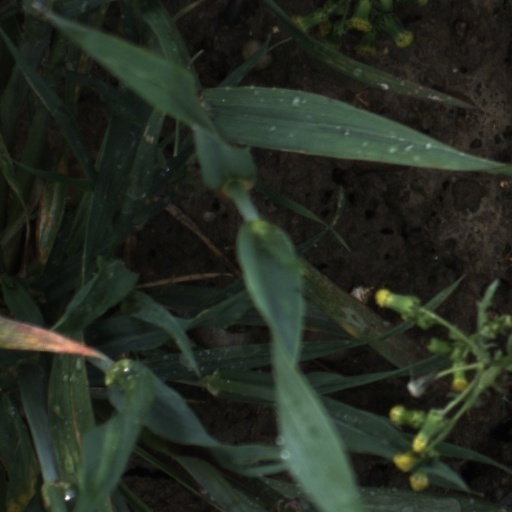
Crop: wheat